Yael Willner

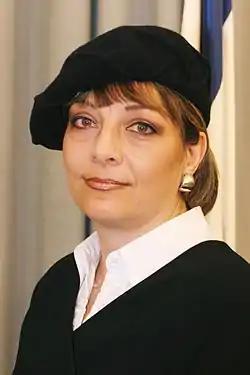
Yael WIlner

Yael Willner (Arieli, born 22 September 1959) is an Israeli jurist who has served as a justice of the Israeli Supreme Court since 2017. She is considered a conservative justice on the Supreme Court.